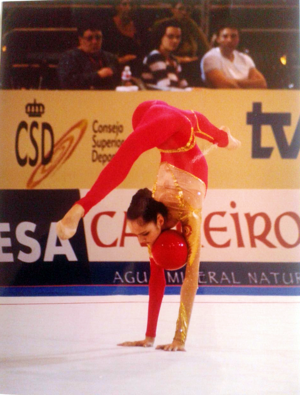
Les XXIV Championnats du monde de gymnastique rythmique se sont tenus à Madrid en Espagne du 18 au 21 octobre 2001.